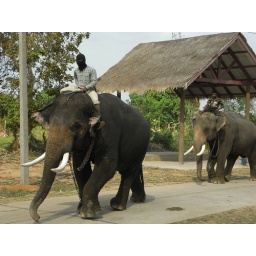
This guy rode his elephants home after each performance to chain them near his house until the next performance the following day.